Juan de Araujo

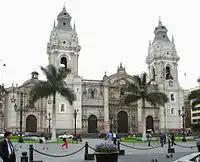
Araujo was first chapelmaster at Lima Cathedral, Peru

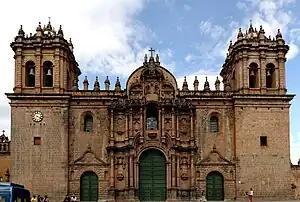
Araujo's second appointment at the Cathedral of Santo Domingo, in Cusco, Peru

Araujo was born in Villafranca, Spain. By 1670 he was nominated "maestro di cappella" of Lima Cathedral, Peru. In the following years he travelled to Panama and most probably to Guatemala. On his return to Peru, he was hired as "maestro de capilla" of Cuzco Cathedral, and in 1680 of Sucre Cathedral (then the Cathedral of La Plata) in Upper Peru (now in Bolivia), where he stayed until his death, and where he trained up to four notable "música criolla" composers including Blas Tardío de Guzmán.